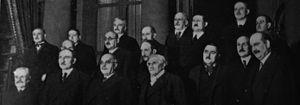
Le nouveau ministère que vient de constituer M. Sarraut est le centième depuis la chute de l'Empire. De gauche à droite, au premier rang: MM. Marcel Régnier (Finances)
Le second gouvernement d'Albert Sarraut a duré du 24 janvier 1936 au 4 juin 1936.